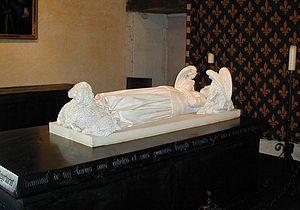
Agnès Sorel, née vers 1422, et morte le 9 février 1450 au Mesnil-sous-Jumièges, est une demoiselle d'honneur d'Isabelle Iʳᵉ de Lorraine, épouse de René d'Anjou. Elle devient en 1443 la favorite du roi de France Charles VII, à qui elle donne trois filles qui seront légitimées comme princesses de France et mariées à des grands seigneurs de la cour. Elle est morte avant l'âge de vingt-huit ans, après avoir donné naissance à une quatrième fille qui n'a pas survécu.
Loches est une commune française située dans le département d'Indre-et-Loire, en région Centre-Val de Loire.
Le gisant d’Agnès Sorel placé à Loches a connu de nombreuses tribulations, particulièrement pendant la Révolution française.